Karma

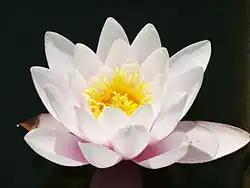
Lotus symbolically represents karma in many Asian traditions. A blooming lotus flower is one of the few flowers that simultaneously carries seeds inside itself while it blooms. Seed is symbolically seen as cause, the flower effect. Lotus is also considered as a reminder that one can grow, share good karma and remain unstained even in muddy circumstances

The Vedic Sanskrit word (nominative ) means 'work' or 'deed', often used in the context of Srauta rituals. In the "Rigveda", the word occurs some 40 times. In "Satapatha Brahmana" 1.7.1.5, "sacrifice" is declared as the "greatest" of works; "Satapatha Brahmana" 10.1.4.1 associates the potential of becoming immortal ("amara") with the karma of the "agnicayana" sacrifice.